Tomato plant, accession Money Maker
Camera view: bottom (45 deg); turntable rotation: 180 degrees
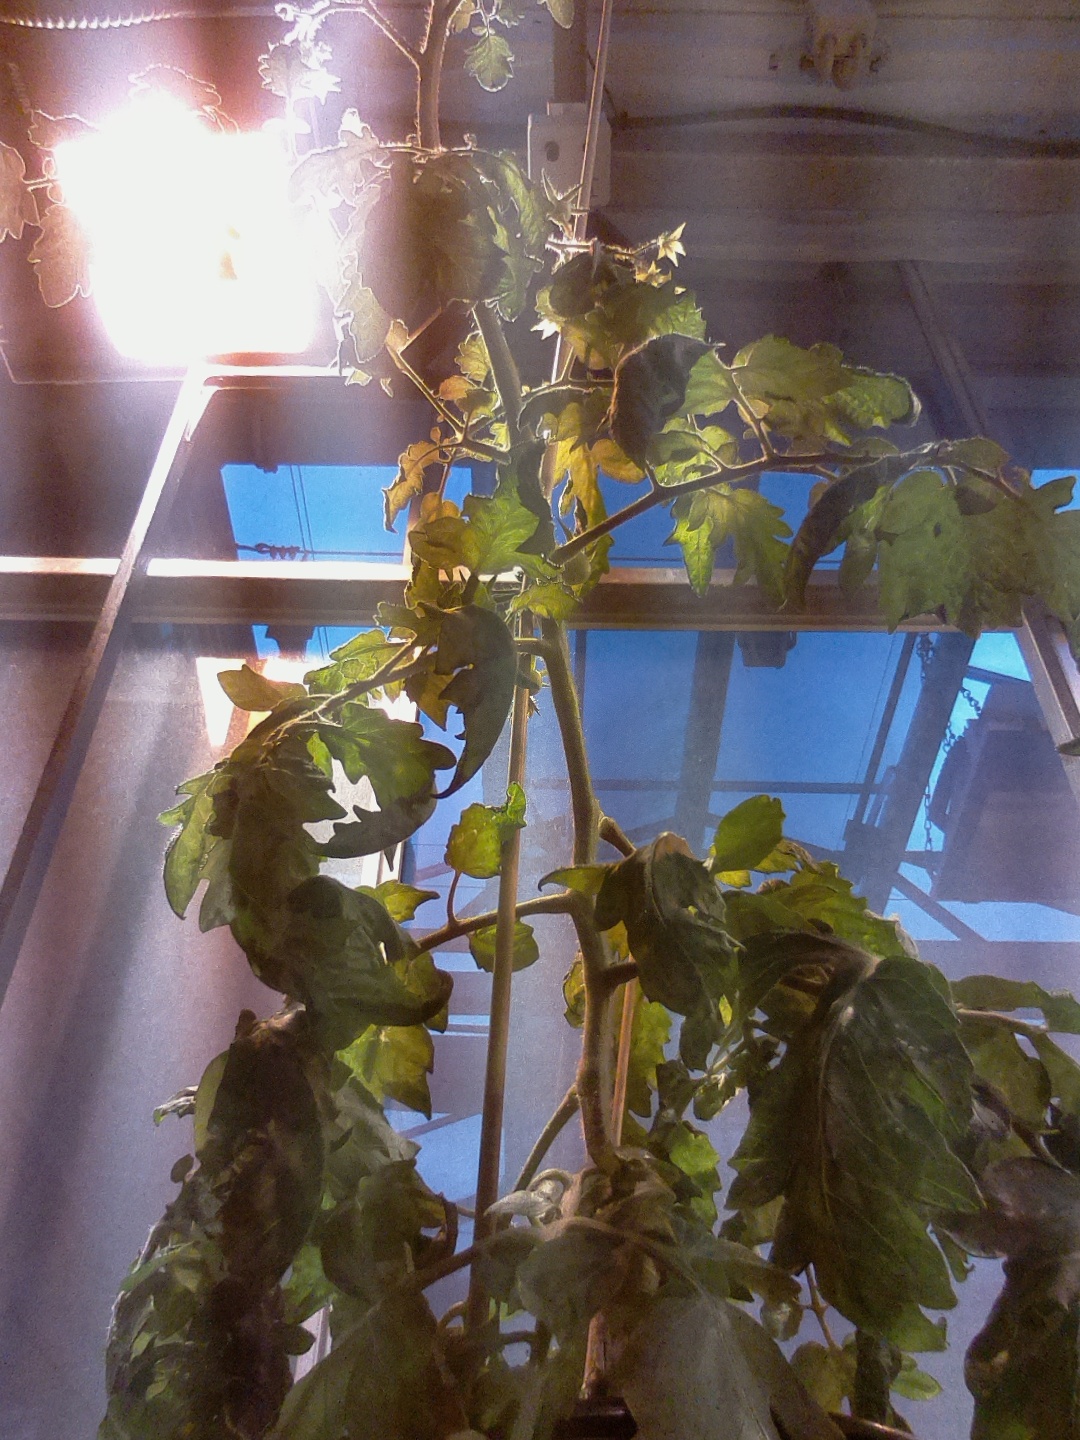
BBCH growth stage 71: 10%-20% of final fruit size